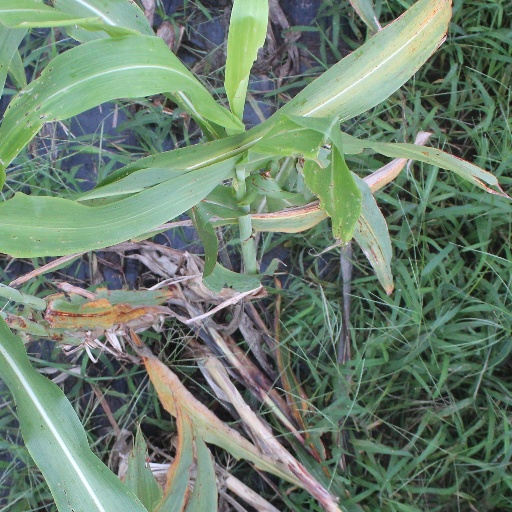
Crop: sorghum